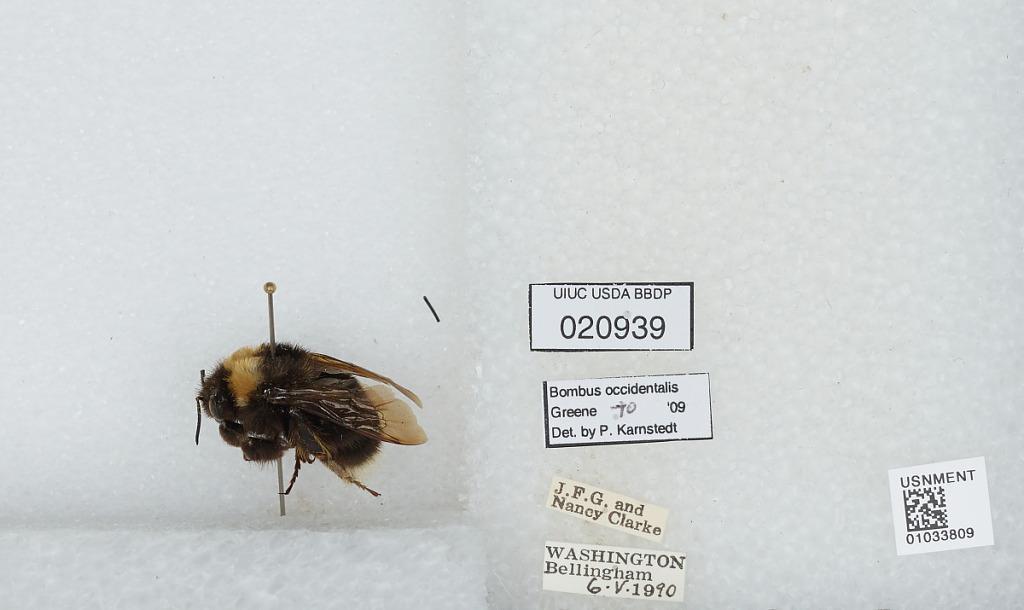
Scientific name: Bombus sp.
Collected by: J. Clarke & N. Clarke
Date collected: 1990-5-6
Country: United States
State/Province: Washington
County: Whatcom
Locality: Bellingham
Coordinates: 48.7503, -122.475
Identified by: Karnstedt, P.